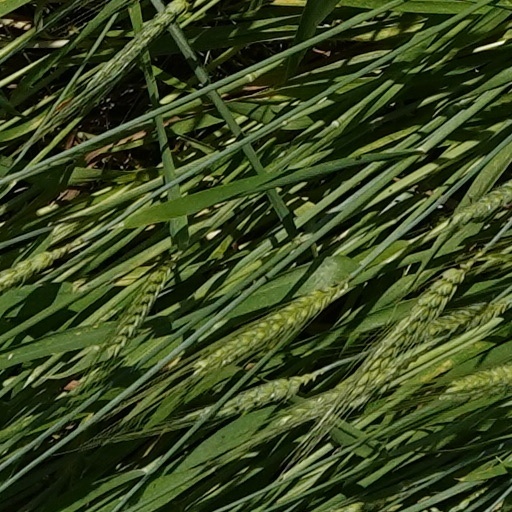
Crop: wheat